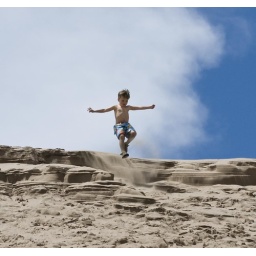
Jacob jumping from the top of the sand &amp;quot;ledge&amp;quot; in Sand Dunes National Monument in Colorado